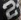
Number: 2